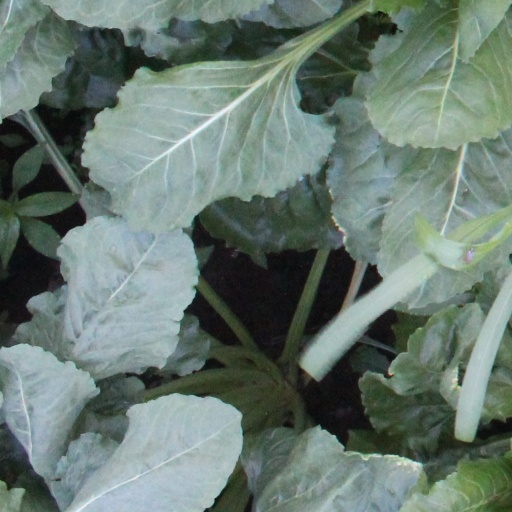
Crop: sugar beet